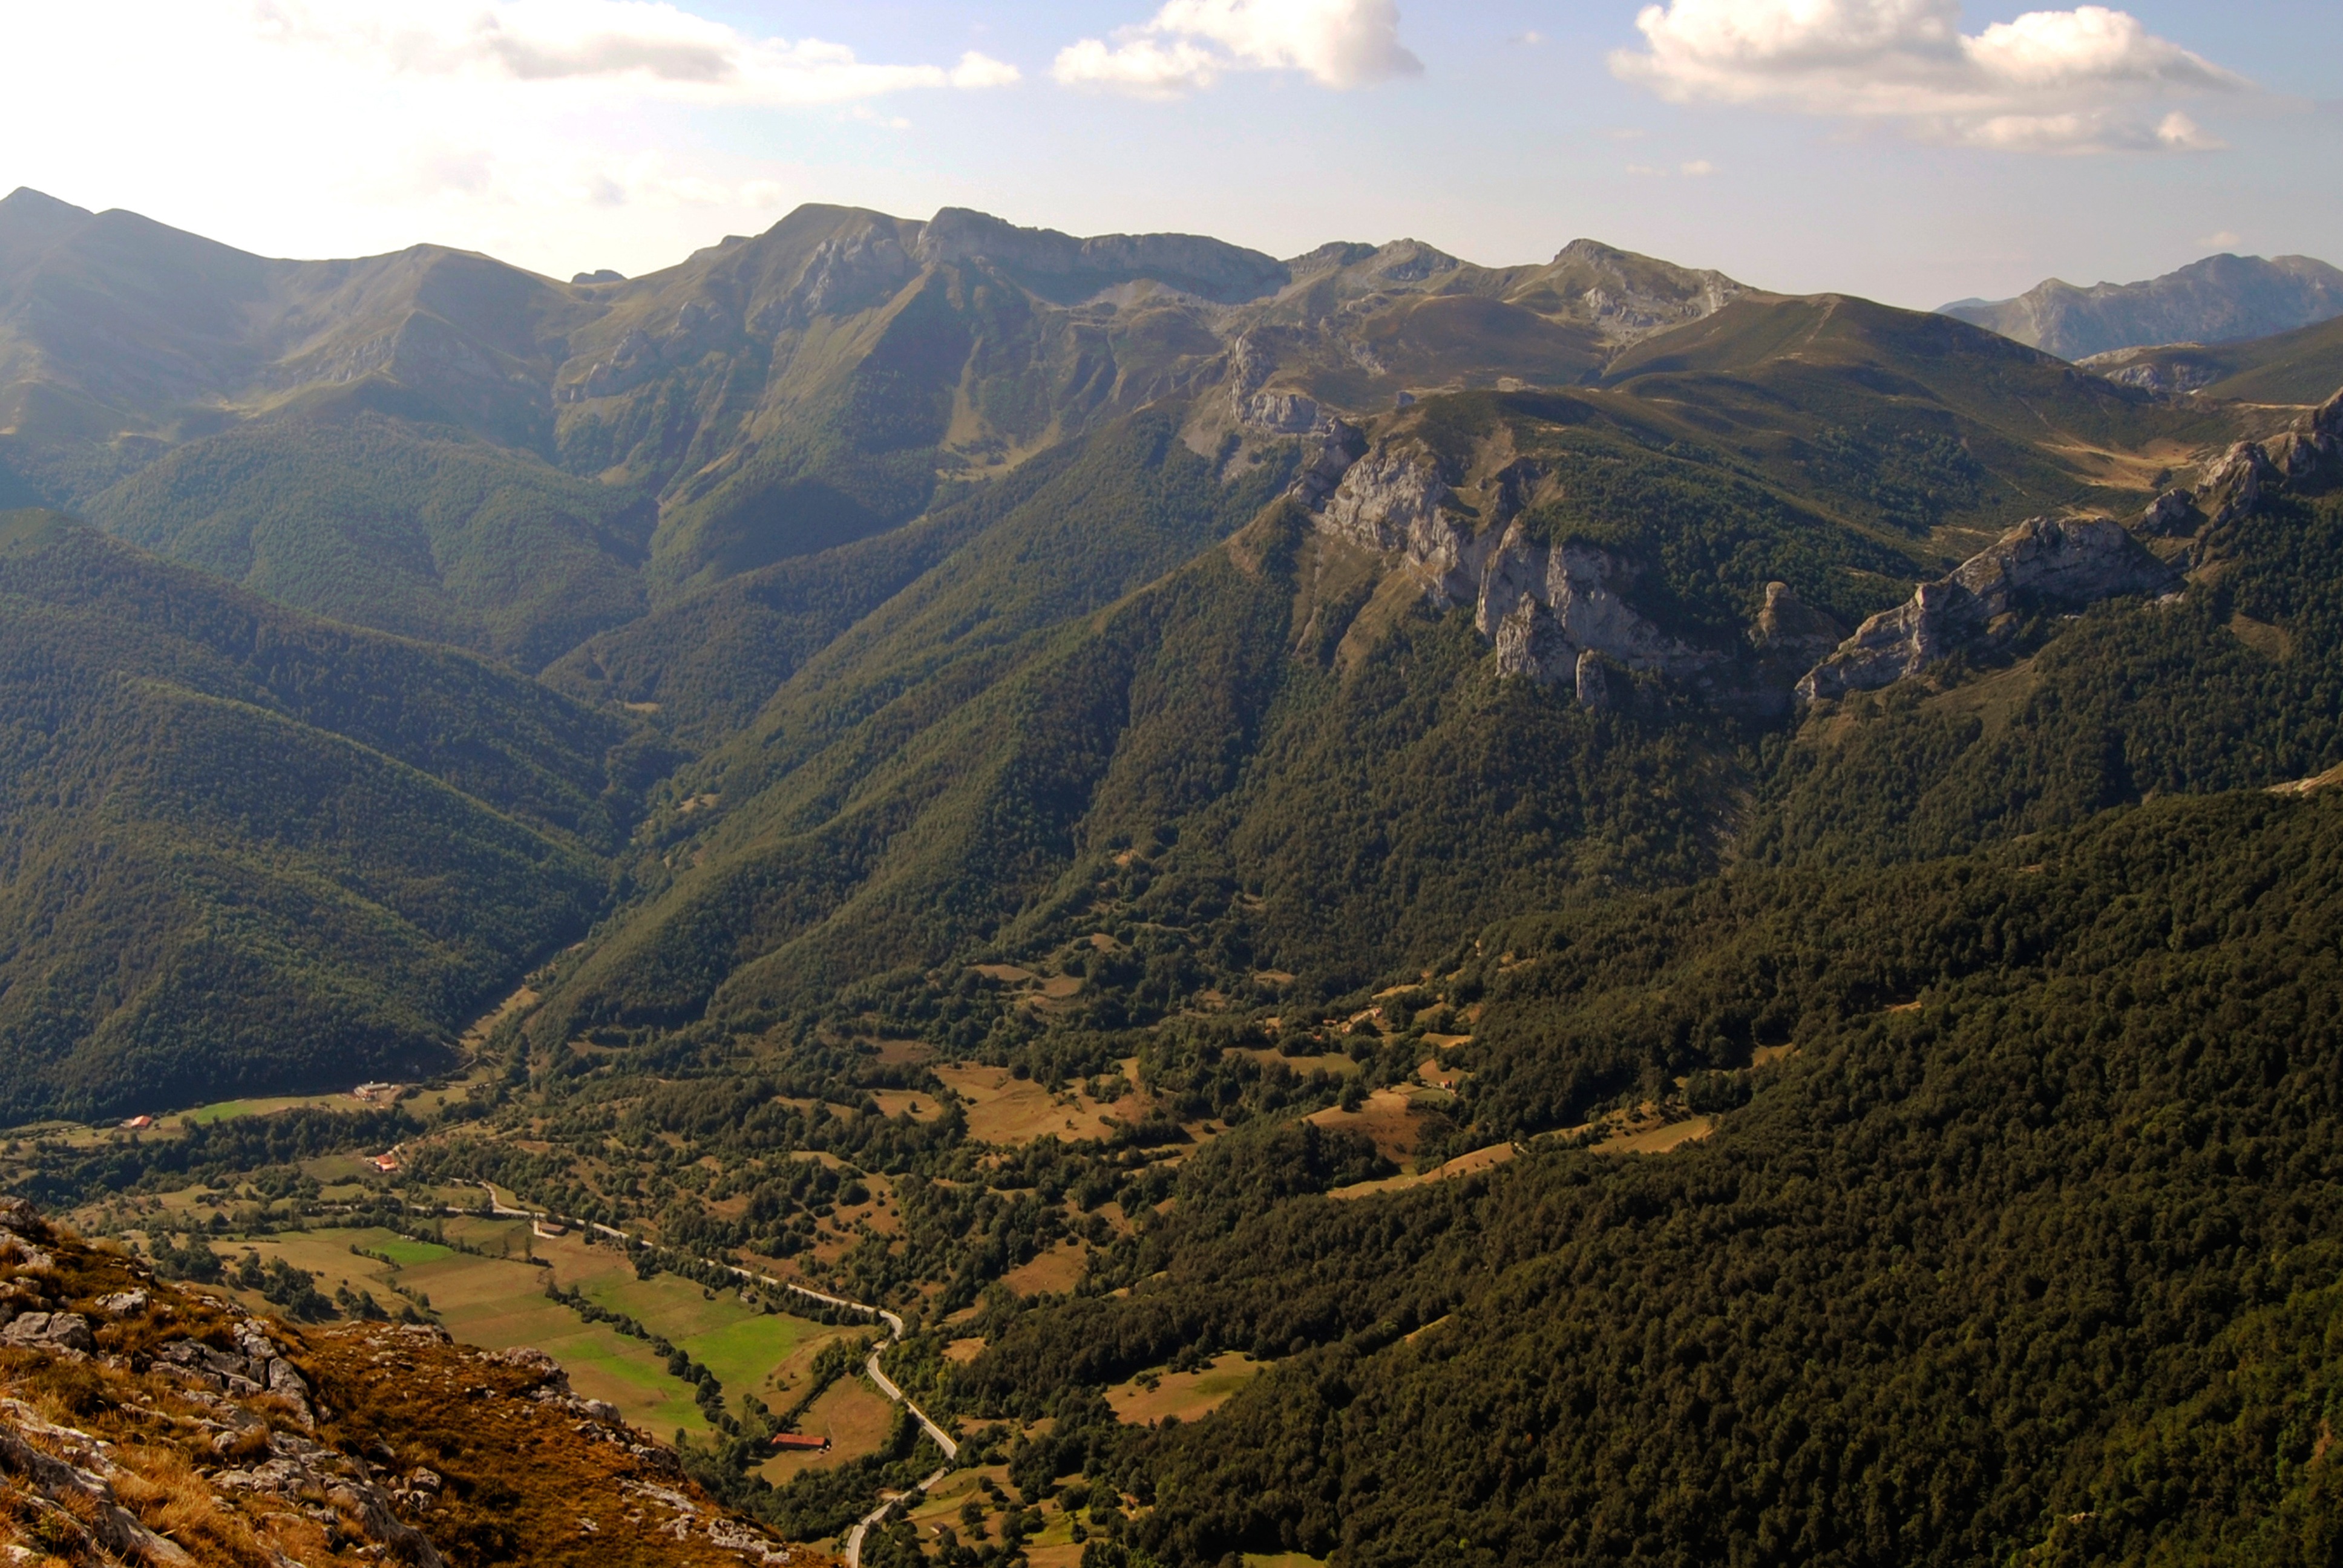
landscape, nature, horizon, wilderness, walking, mountain, cold, hill, adventure, valley, mountain range, panorama, europe, green, autumn, highland, ridge, mountains, alps, mount, plateau, peaks, fell, rural area, landform, aerial photography, mountain pass, geographical feature, mountainous landforms